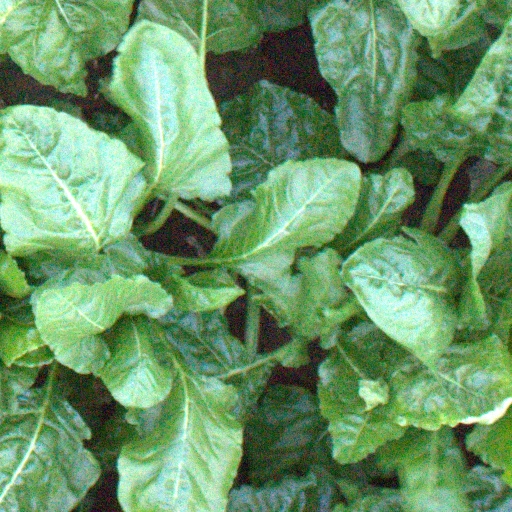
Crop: sugar beet